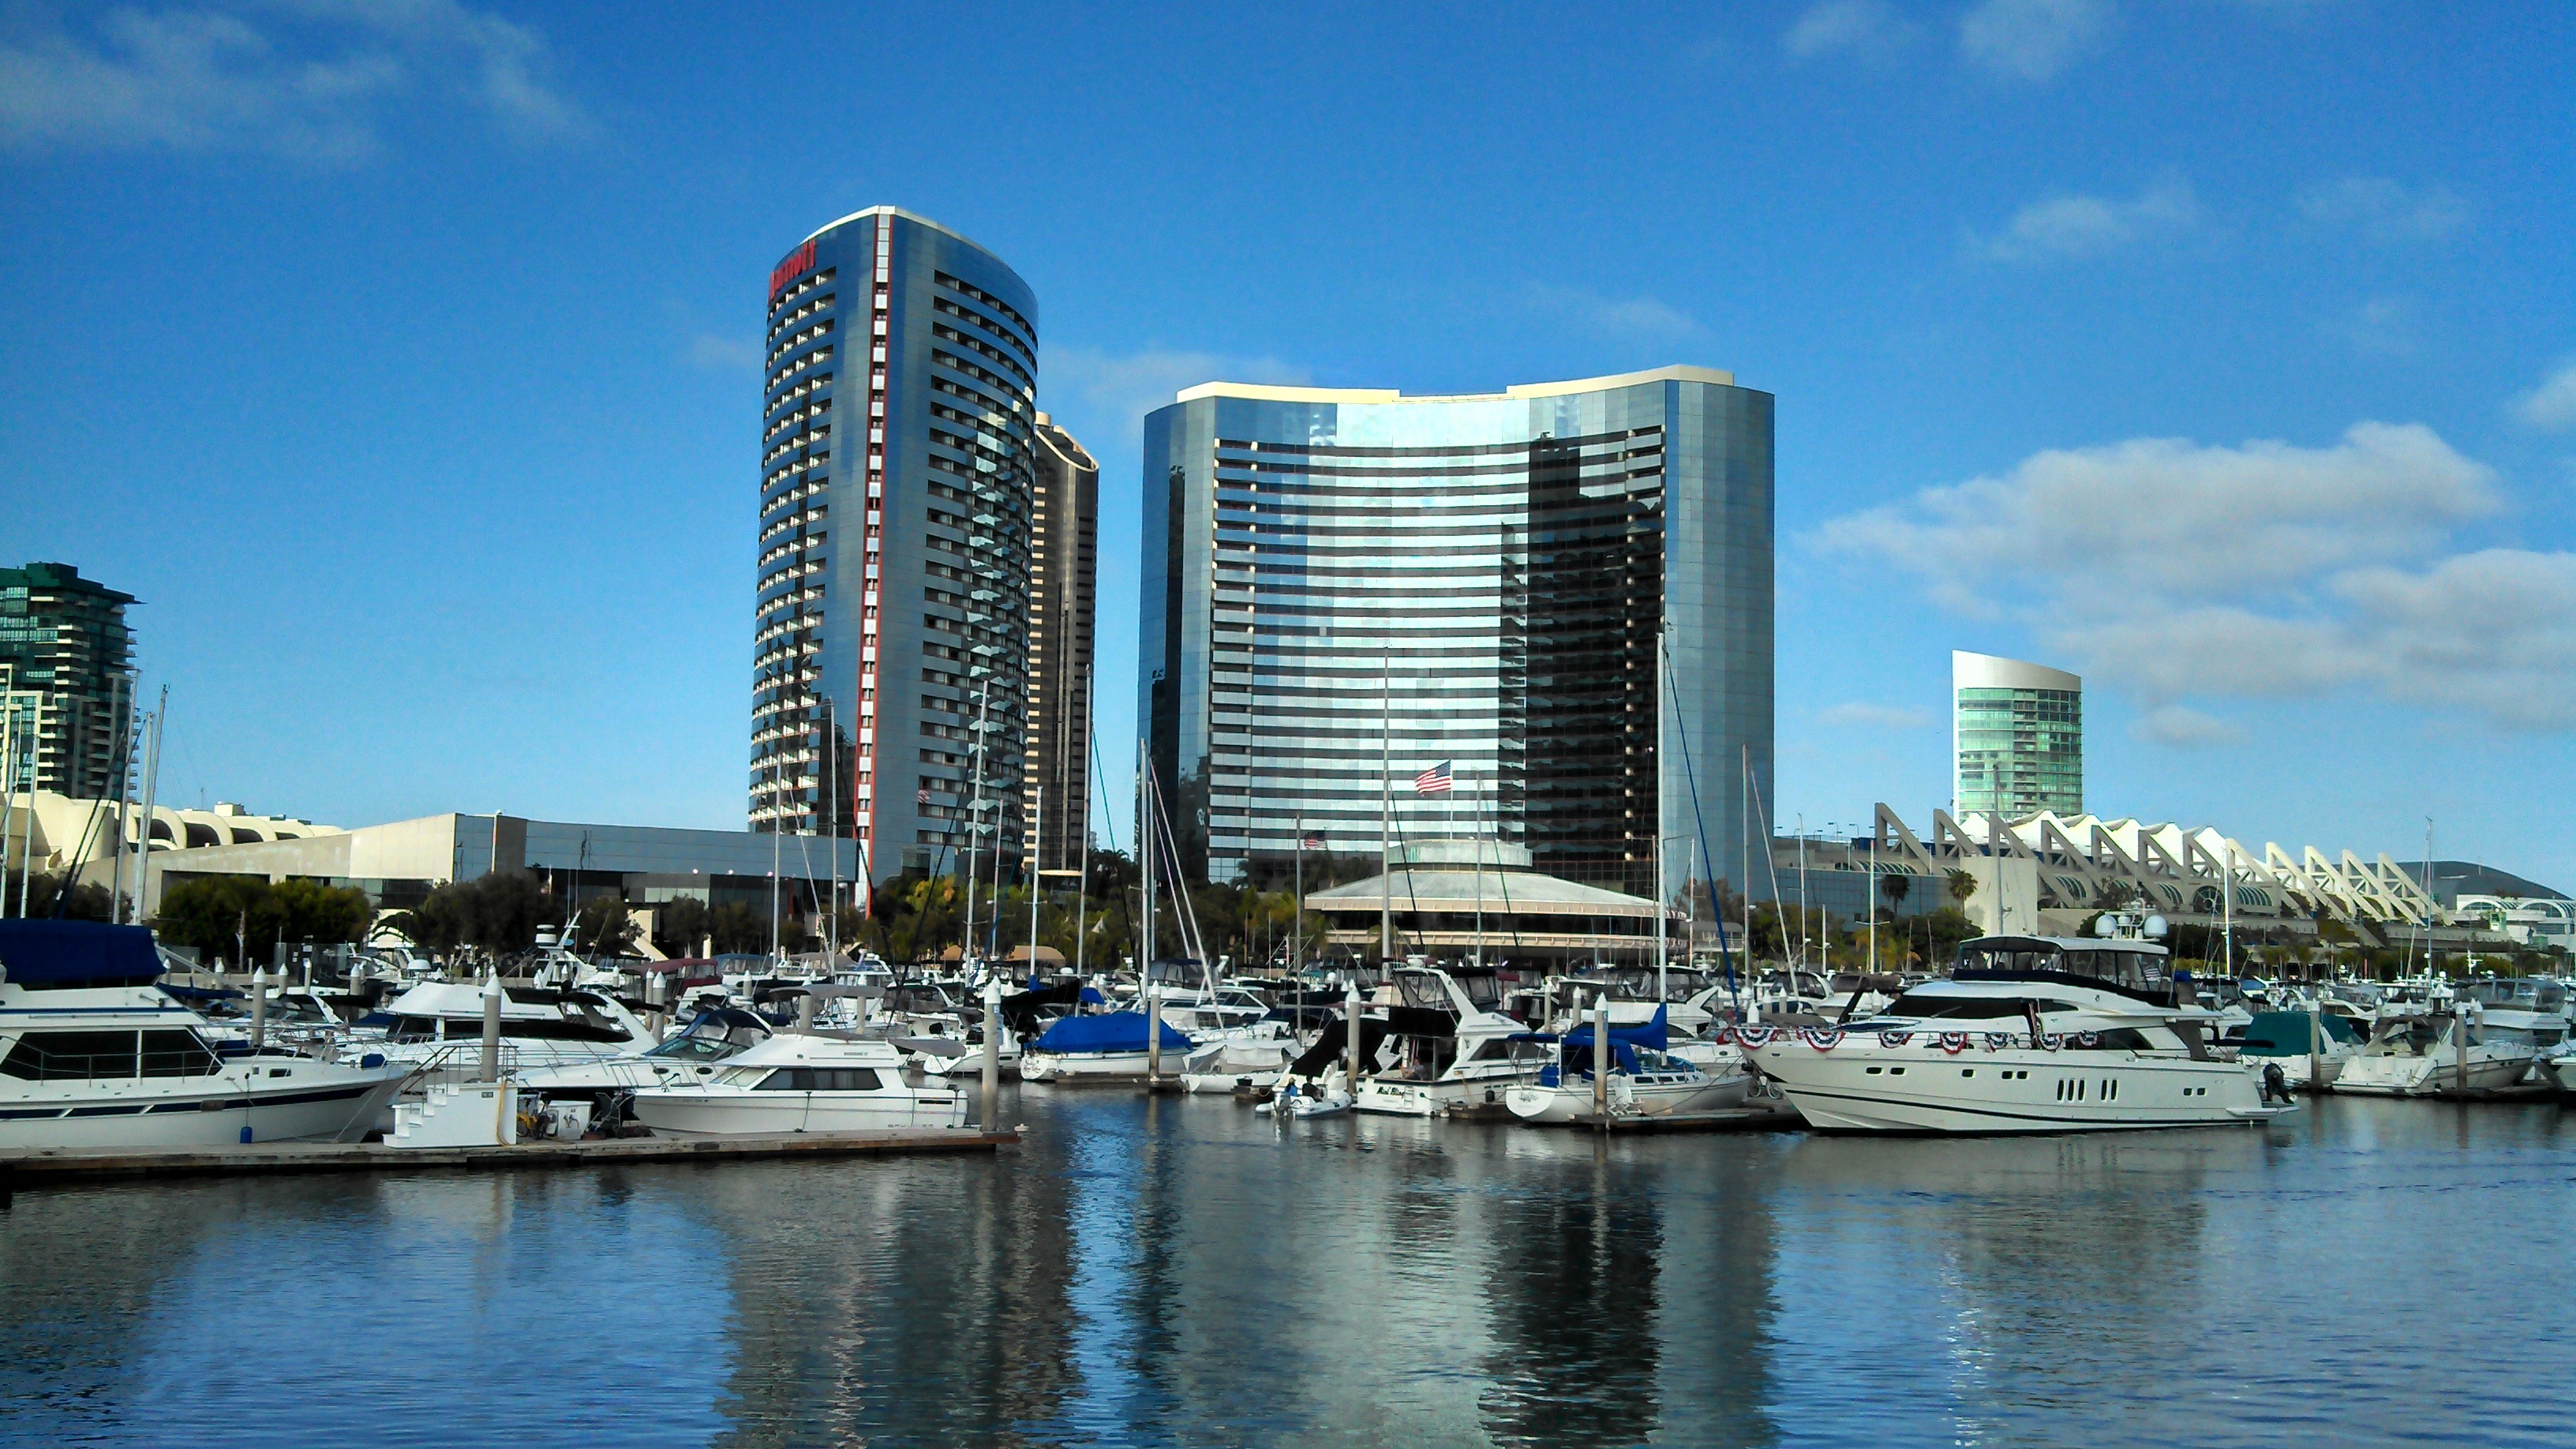
coast, water, dock, skyline, city, skyscraper, urban, pier, cityscape, downtown, reflection, landmark, harbor, marina, metropolitan, waterfront, modern, tower block, buildings, towers, boats, metropolis, condominium, skyscapers